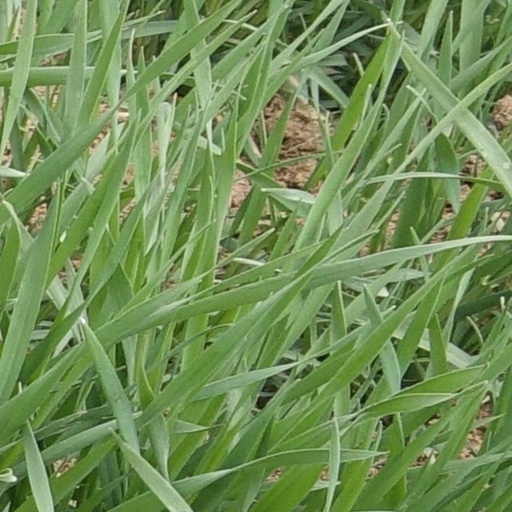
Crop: wheat